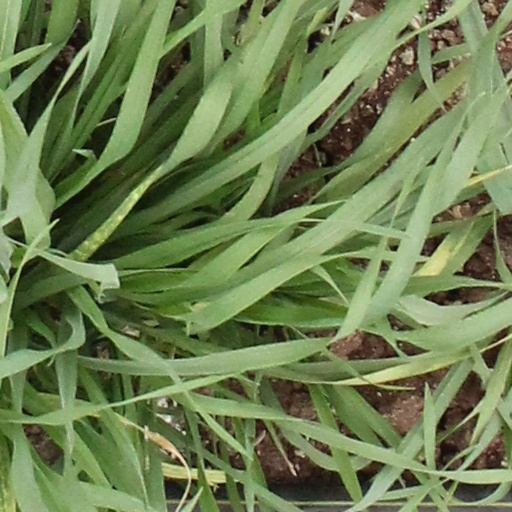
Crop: wheat